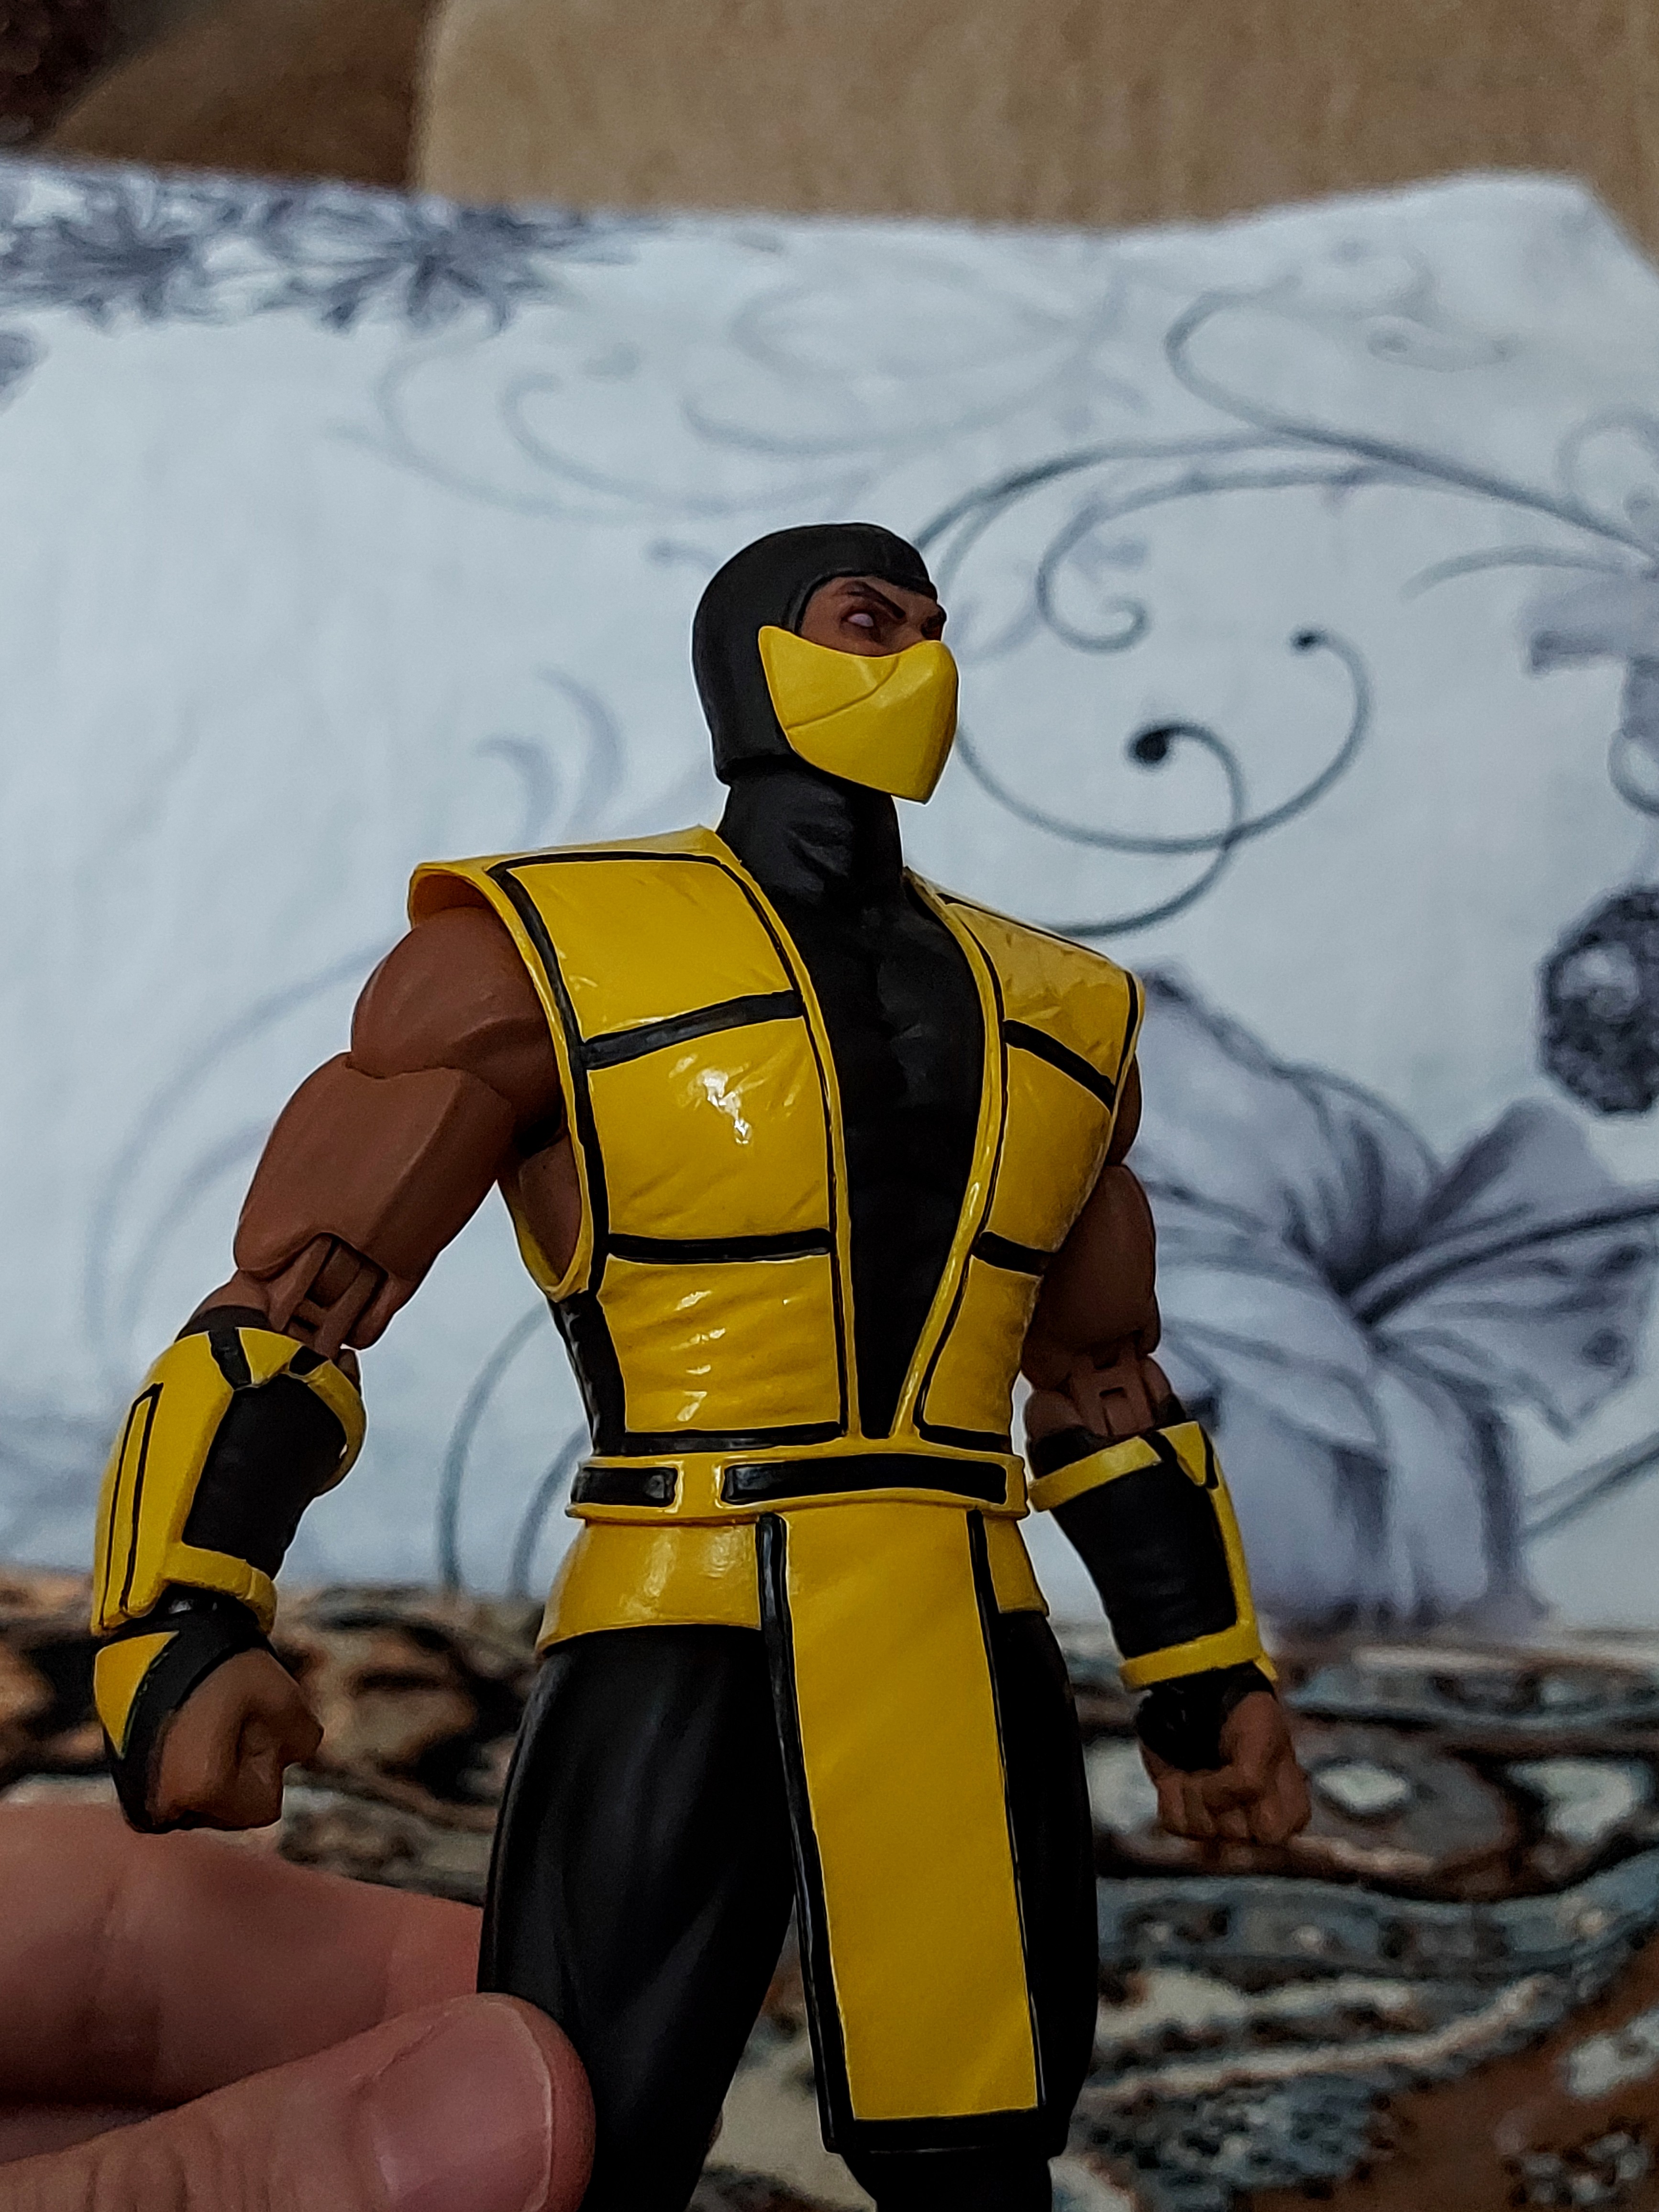
scorpion, storm, collectibles, toy, sleeve, headgear, personal protective equipment, art, fictional character, uniform, action figure, armour, costume design, costume, figurine, dry suit, cape, visual arts